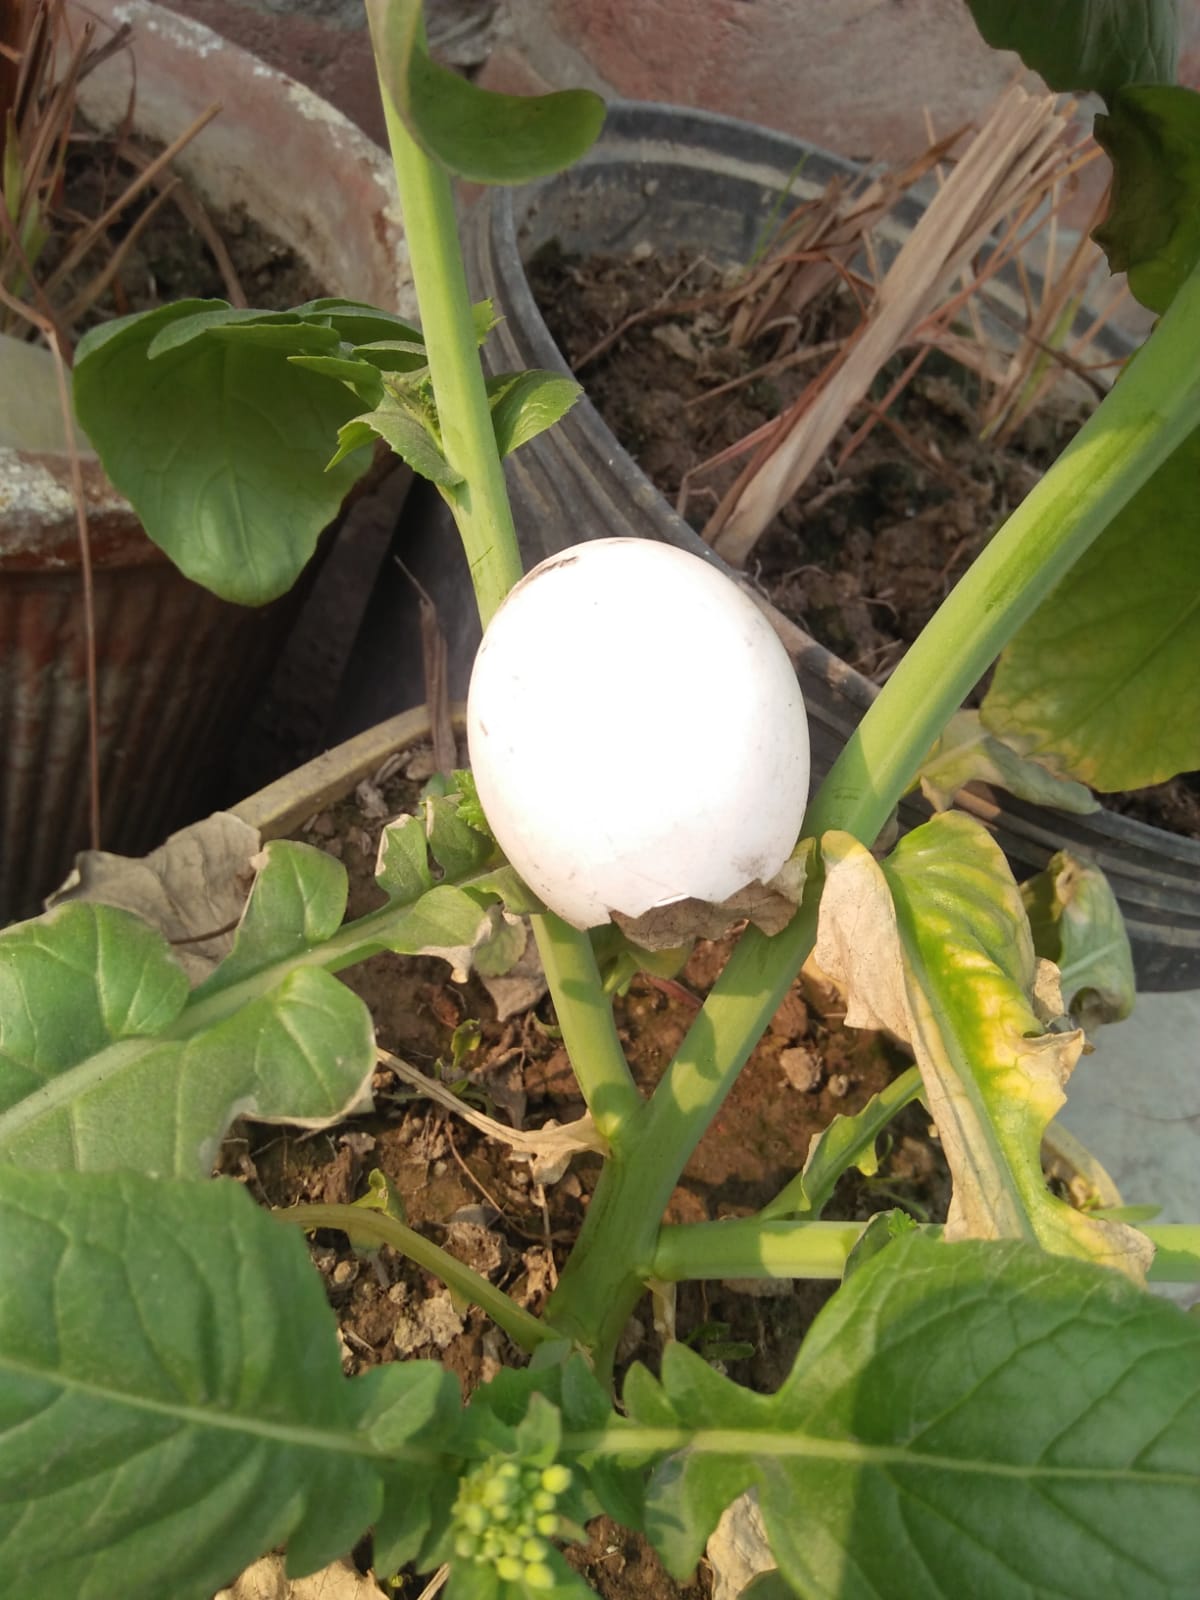
Label: eggshells